Ida (St. Maria im Kapitol)

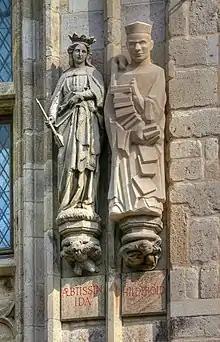
Tower of the City hall in Cologne - Ida and Hildebold

Ida (born before 1025, died 7 or 8 April 1060) was abbess of the convent St. Maria im Kapitol (St. Mary's in the Capitol) in Cologne. She belonged to the family of the Ezzonids, who became prominent in Lower Lorraine in the 11th century.